RAF Upper Heyford

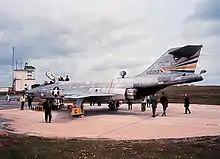
McDonnell RF-101C 56-0217 of the 66th Tactical Reconnaissance Wing, Laon-Couvron AB, France, 1959. These RF-101 aircraft received camouflage after transfer to RAF Upper Heyford

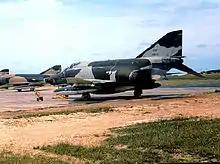
Newly arrived RF-4Cs of the 66th Tactical Recon Wing - September 1969.

Upper Heyford was now to serve as the new and urgently needed base for the McDonnell RF-101 Voodoos of the 66th Tactical Reconnaissance Wing which had been stationed at Laon-Couvron Air Base, France. The 66th TRW was composed of the 17th Tactical Reconnaissance Squadron and 18th Tactical Reconnaissance Squadron who arrived at RAF Upper Heyford with 36 RF-101C Voodoo on 11 September 1966.